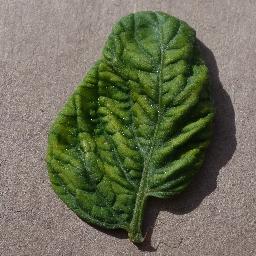
Label: Tomato___Tomato_Yellow_Leaf_Curl_Virus